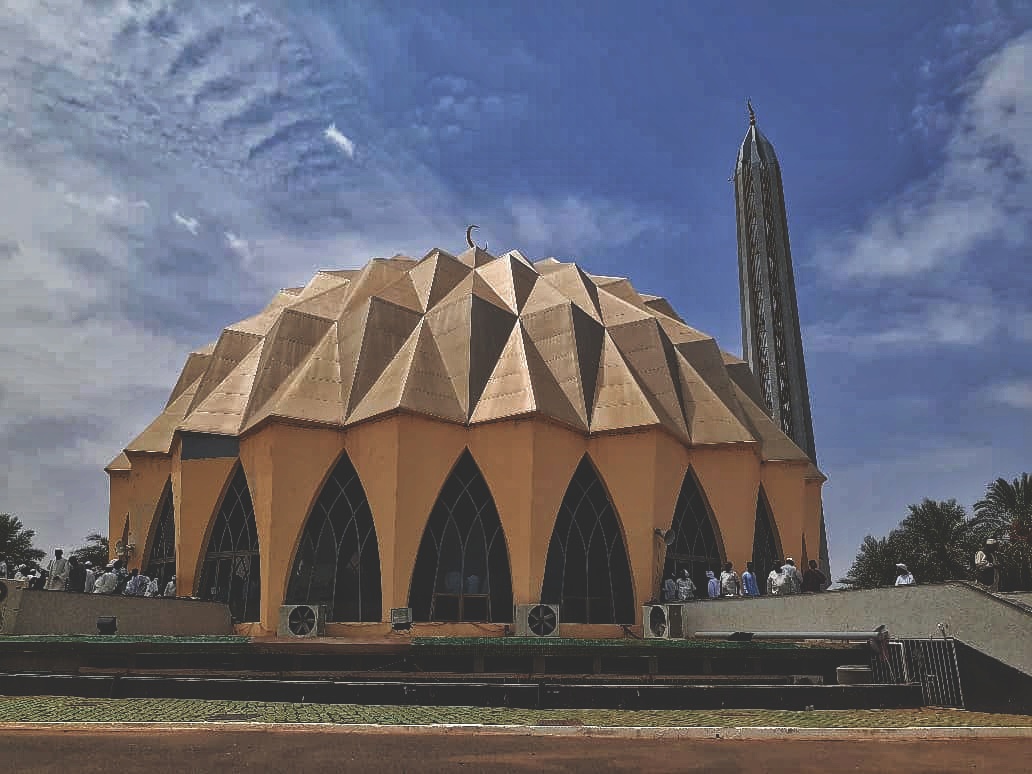
الوصف بالفصحى: صورة درامية لمسجد النيلين تُظهر حركة المصلين والزوار حوله
الوصف بالعامية السودانية: مشهد درامي لمسجد النيلين، الناس داخلة وطالعة، الحركة حول المسجد واضحة، والمكان فيه روح وهيبة
التصنيف: Public Spaces & Infrastructure
التصنيف الفرعي: Religious Buildings